Iphicles

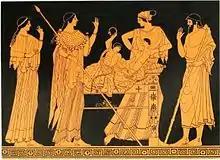
Iphicles and his half-brother Heracles

In Greek mythology, Iphicles ( or ; "Iphiklēs"), also called Iphiclus, was the maternal half-twin brother of Heracles and one of the Calydonian boar hunters.